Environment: real
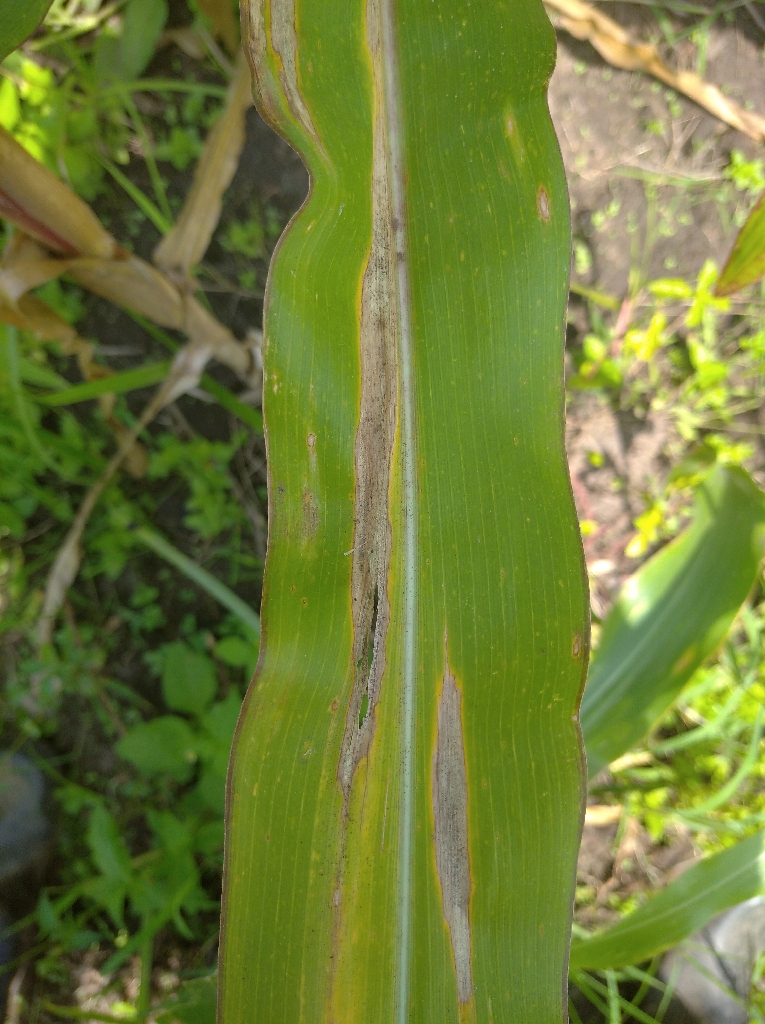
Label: northern_corn_leaf_blight